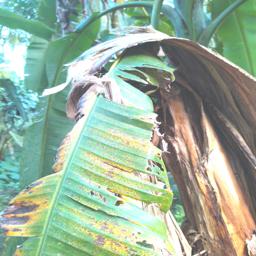
Label: YELLOW SIGATOKA